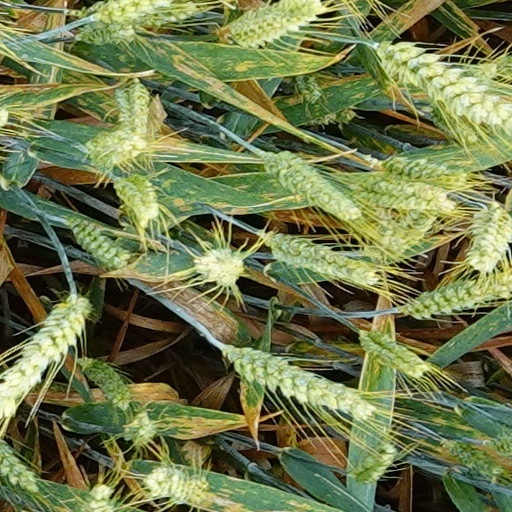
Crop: wheat